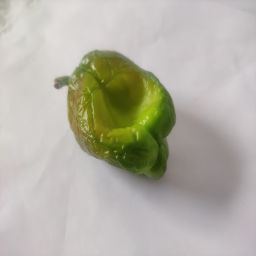
Crop: Bell Pepper
Quality: Ripe